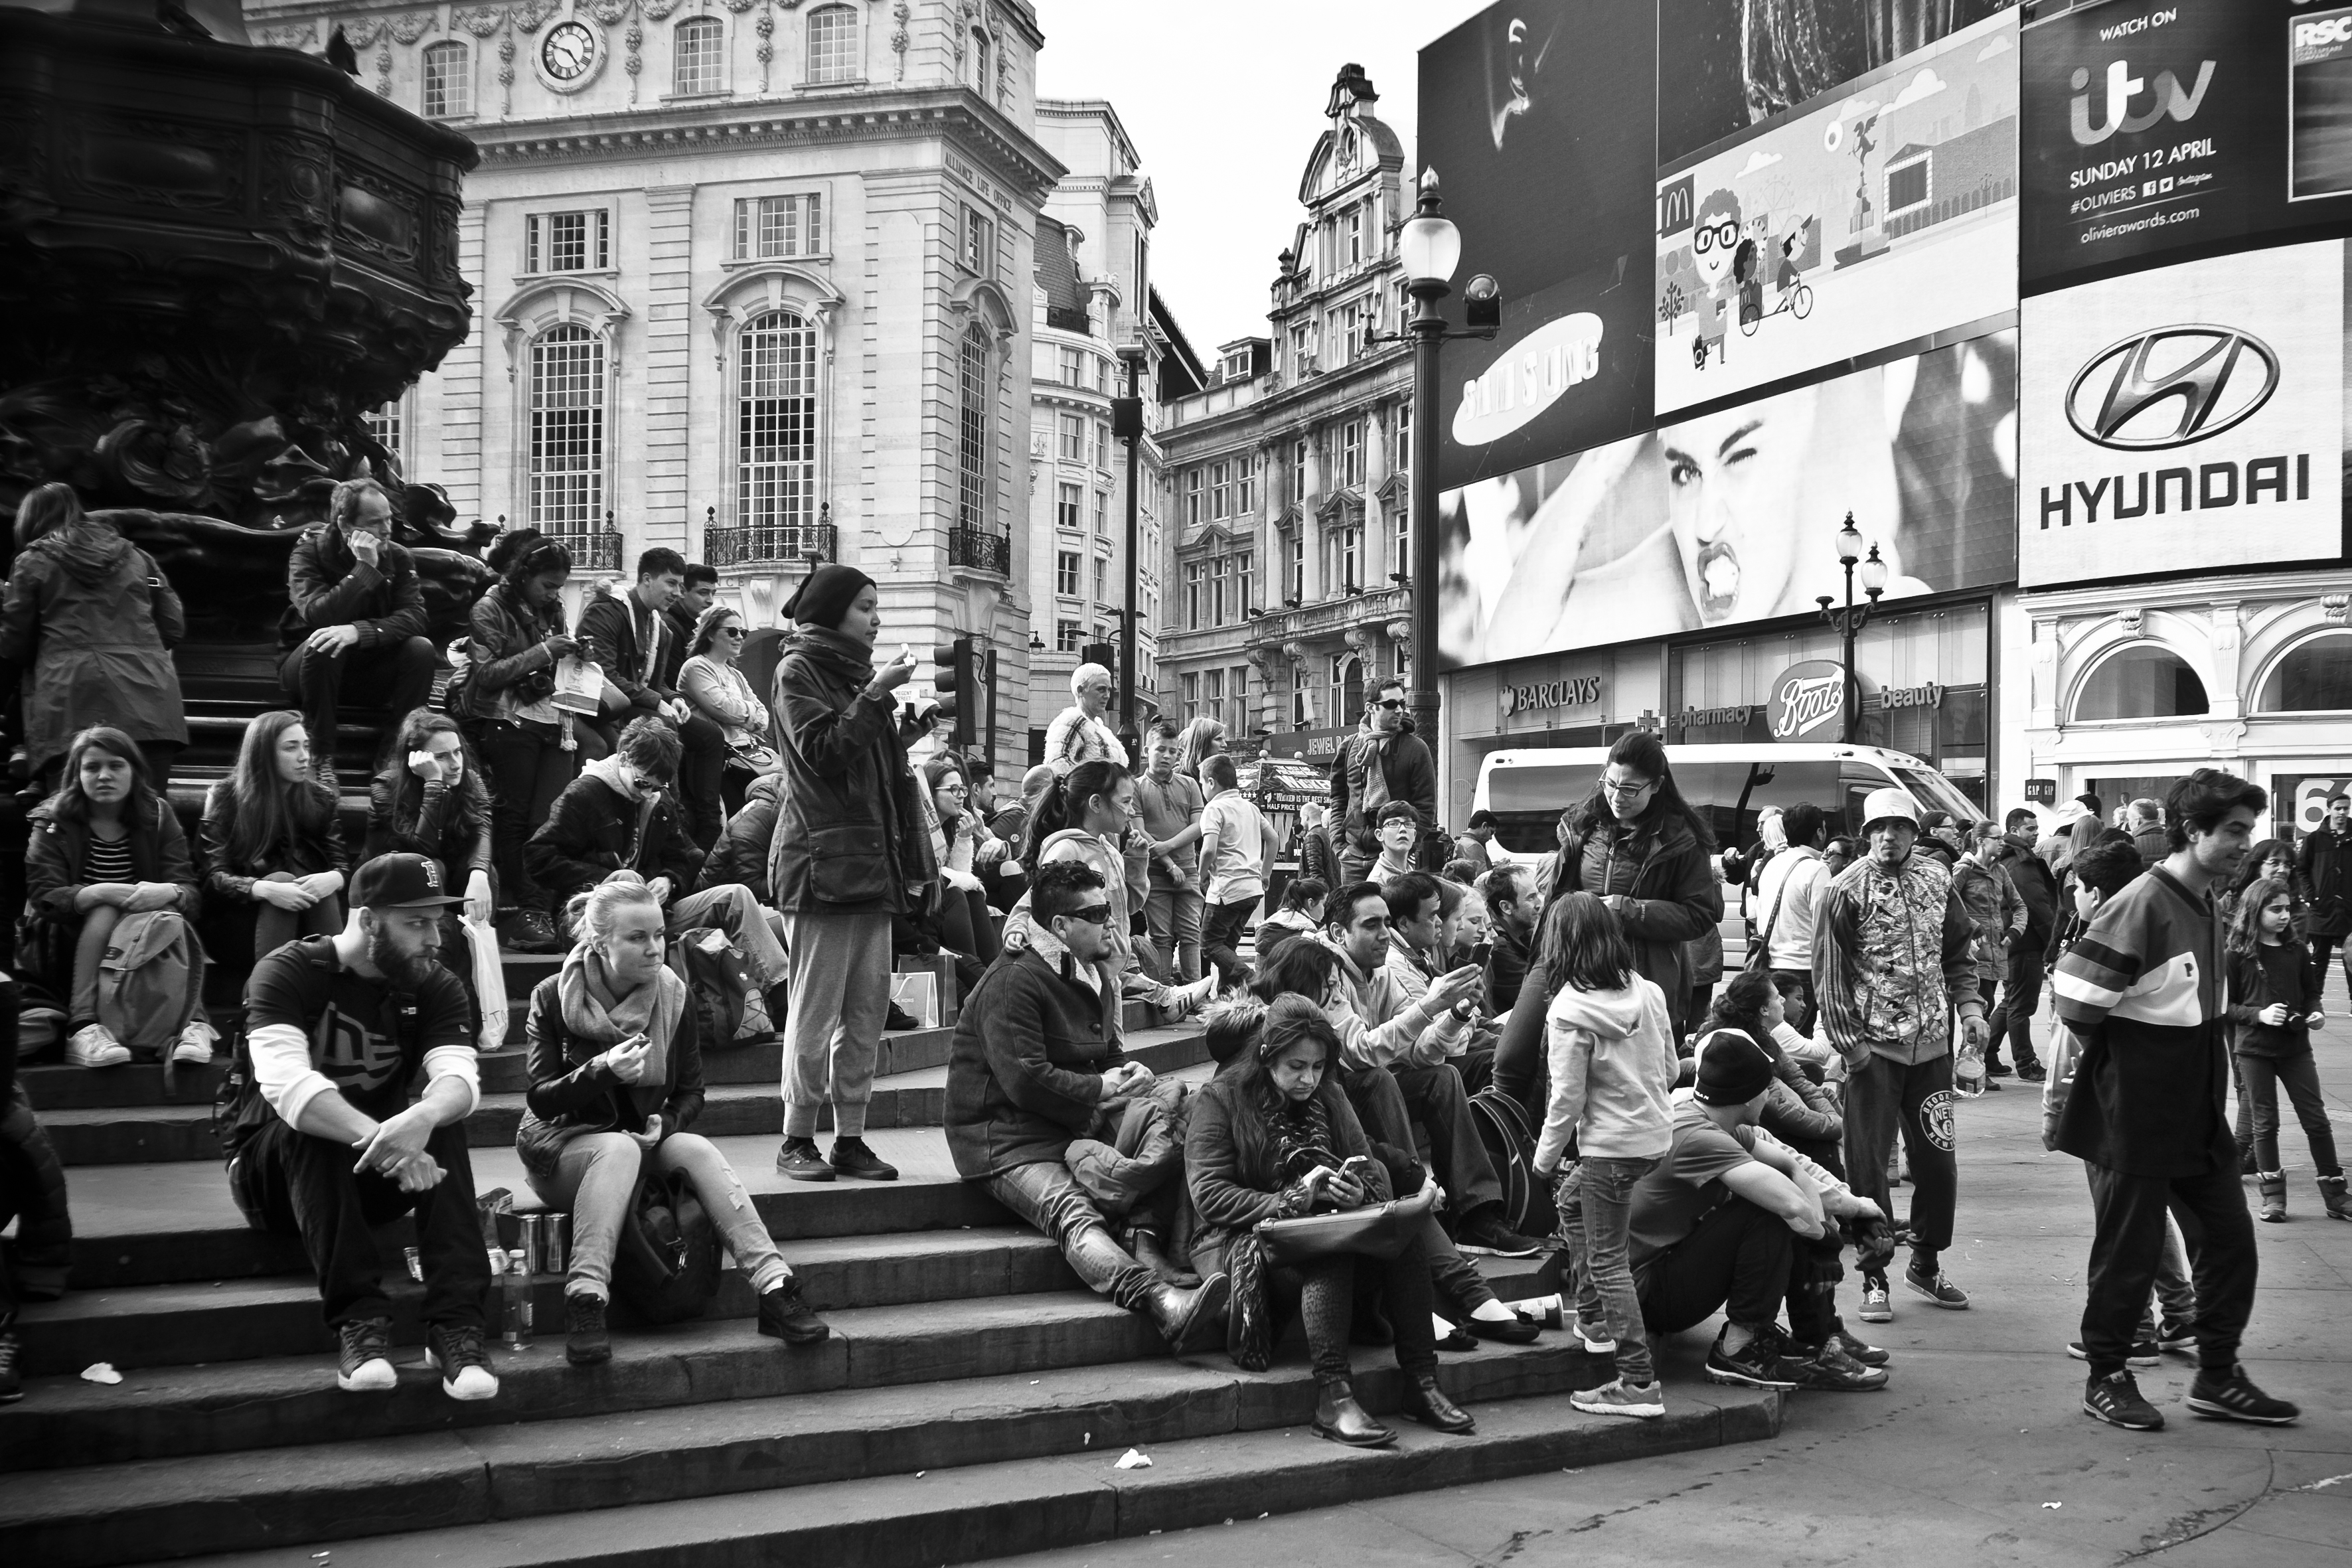
pedestrian, black and white, people, road, street, urban, crowd, travel, fujifilm, monochrome, uk, england, bw, blackandwhite, blackwhite, london, infrastructure, ngc, photograph, noiretblanc, fuji, demonstration, fujixt1, fujix, urban area, monochrome photography